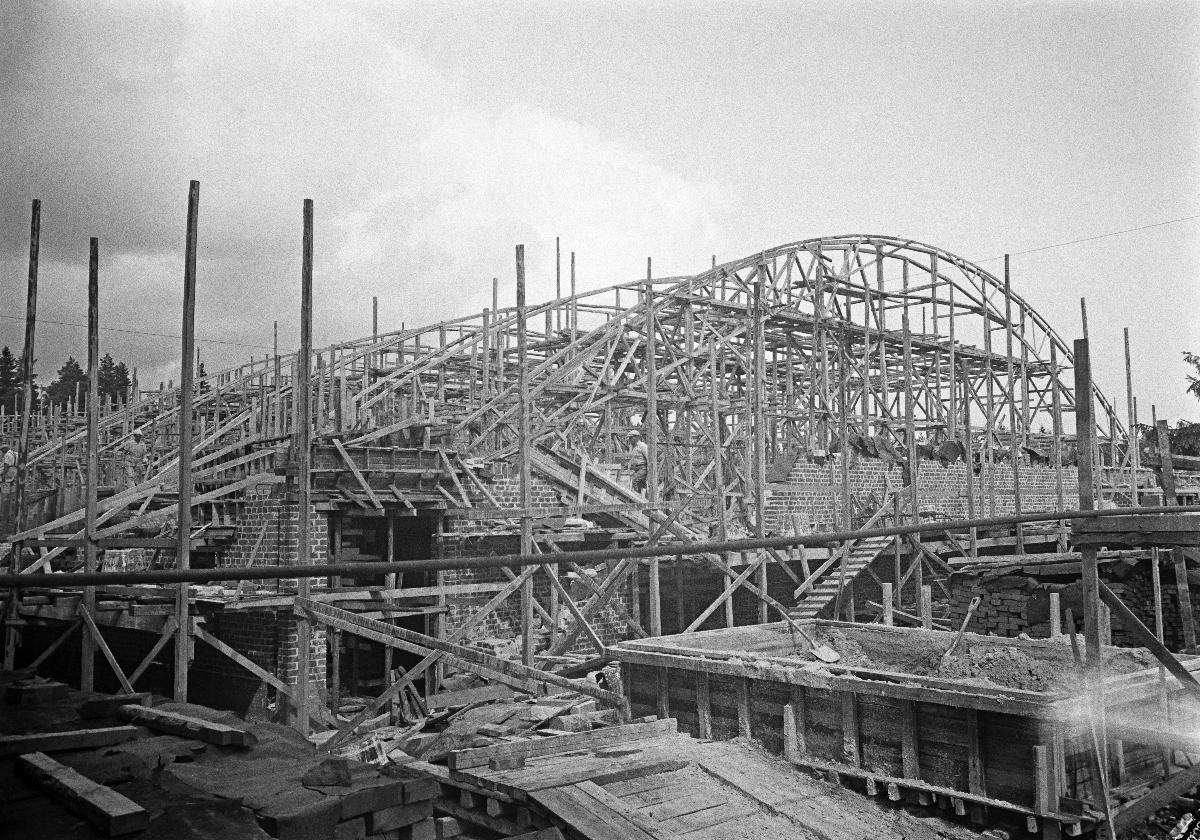
Helsingin ratsastushallin rakentaminen
Byggandet av Helsingfors ridhall; The construction of Helsinki Riding Hall
sisällön kuvaus: Helsingin olympialaiset 1940. Helsingin ratsastushallin rakennustyömaa Ruskeasuolla 1939. content description: Helsinki Olympic Games 1940. The construction site of Helsinki Riding Hall in Ruskeasuo 1939. innehållsbeskrivning: Helsingfors olympiska spel 1940. Helsingfors ridhalls byggområde i Brunakärr 1939.
Kuvaaja: Sundström, Hugo, kuvaaja
Vuosi: 1939
Paikka: Suomi, Uusimaa, Helsinki, Ruskeasuo Helsinki; Suomi
Aiheet: olympialaiset; kisapaikat; rakennustyömaat; arkkitehtuuri; rakennustyöt; HBL; maneesit (liikuntatilat); ratsastushallit; Olympics; building sites; architecture; olympics; olympic games; construction; riding halls; olympic games venues; construction works; olympiska spelen; byggplatser; arkitektur; olympiska spel; olympiader; byggnader; bygge; tävlingsplatser; ridhallar; byggnadsarbeten